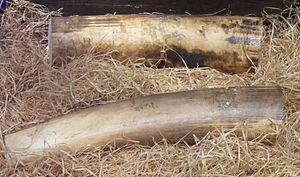
L'Antiquité tardive est une période charnière dans tous les domaines et la production d'objets en ivoire en est un témoin principal. Apparaissent alors de profonds changements politiques, religieux et économiques qui influenceront définitivement l'art de l'ivoire.
L'ivoire est une substance dure, blanche, opaque qui est la matière principale des dents et des défenses d'animaux comme l'éléphant, l'hippopotame, le morse, le narval, le cachalot, le phacochère.